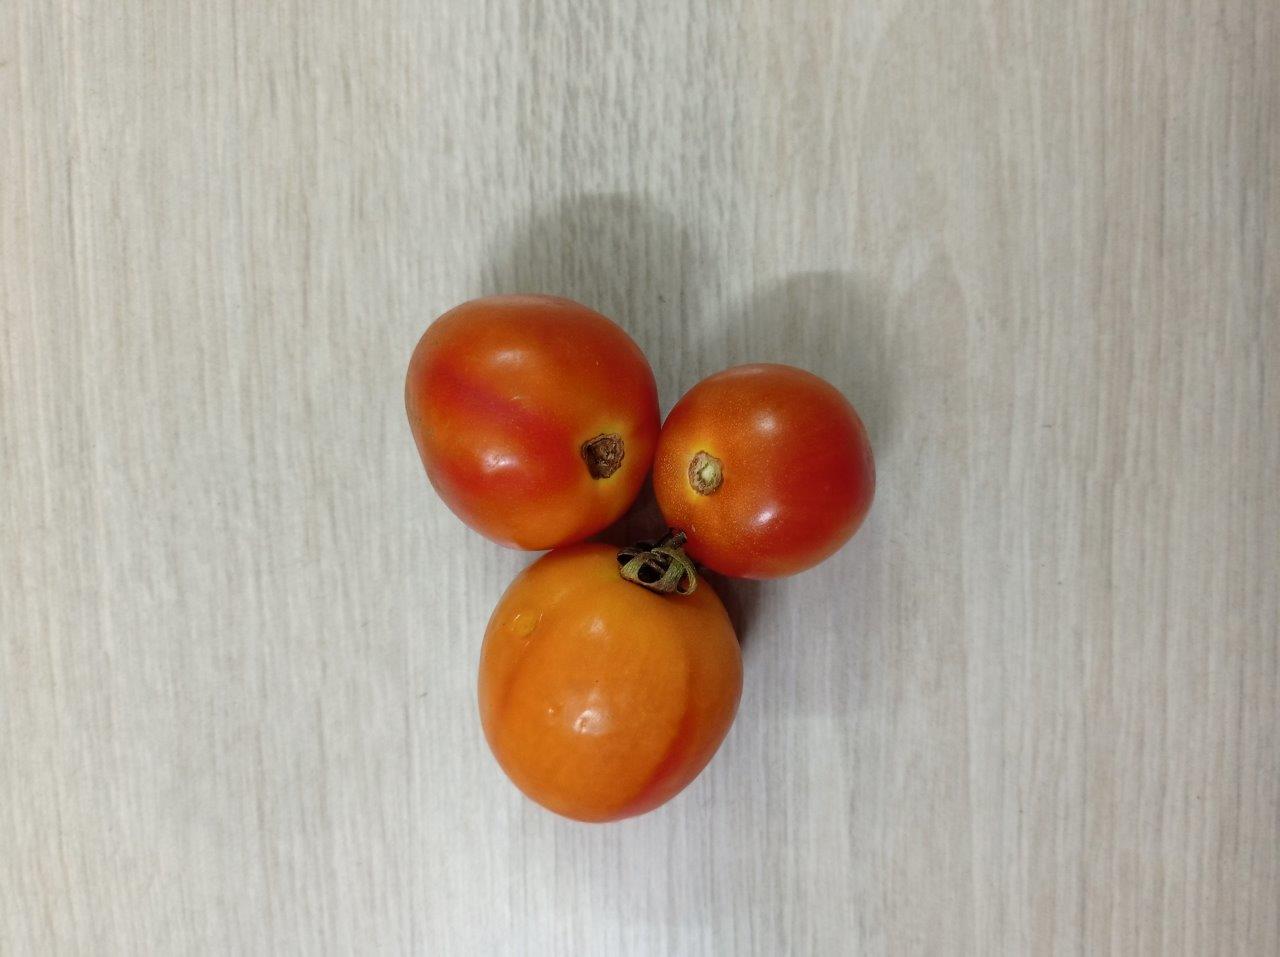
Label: Fresh